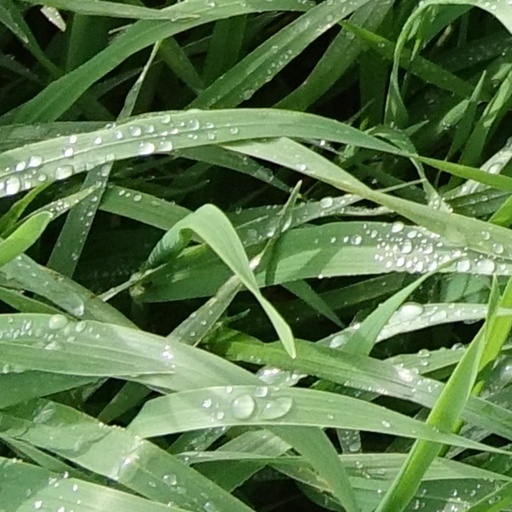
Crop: wheat